Artimus Pyle

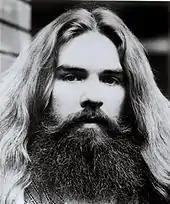
Pyle in the mid-1970s

He survived the 1977 plane crash that killed lead vocalist and songwriter Ronnie Van Zant, guitarist Steve Gaines, backing vocalist Cassie Gaines, assistant Road Manager Dean Kilpatrick, and the two pilots. Pyle suffered torn chest cartilage but managed to stumble several hundred yards through a creek and a field to a farmhouse to get help. The appearance of Pyle alarmed the 21-year-old farmer Johnny Mote, who mistook him for an escaped convict and fired a warning shot over Pyle's head. Pyle would later joke he was hit in the shoulder, but his other accounts differ. Mote also refutes the claim of Pyle being shot, when interviewed at the crash scene for VH1's 2002 documentary "Lynyrd Skynyrd's Uncivil War". Mote realized the situation when Pyle shouted that there had been a plane crash, helped Pyle inside his house and was part of the initial rescue party. About the same time local rescuers, who had just completed a Civil Defense drill, converged on the scene and Pyle directed them to the crash site where the dead and the injured were located.